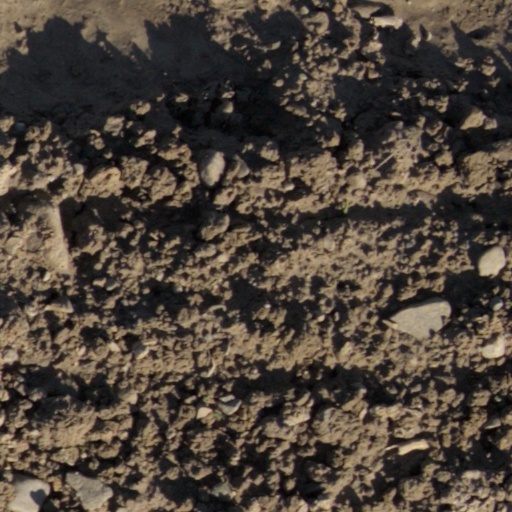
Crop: wheat